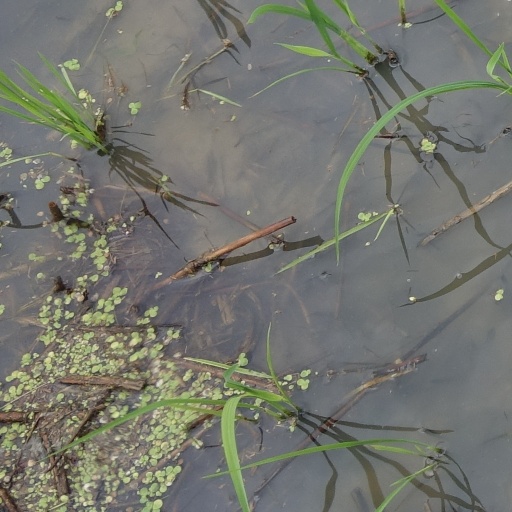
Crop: rice